The Unconquered (1940 play)

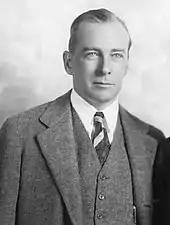
George Abbott produced the play on Broadway.

In 1939, Russian-born actress Eugenie Leontovich, who had read "We the Living" and heard that an adaptation had been written, approached Rand. Like Rand, Leontovich came from a family that suffered after the revolution; the Bolsheviks tortured and killed her three brothers, who served in the anti-Communist White Army. Leontovich asked for a copy of the script, which she sent to her friend George Abbott, a successful Broadway producer. Abbott decided to produce and direct the adaptation; he hired Boris Aronson, a scenic designer who was also a Russian immigrant, to create the sets. Rand hoped the theatrical adaptation of her novel would create interest among Hollywood producers in doing a film version. This hope was bolstered when Warner Bros. studio invested in the stage production, which was retitled "The Unconquered".